Wet (video game)

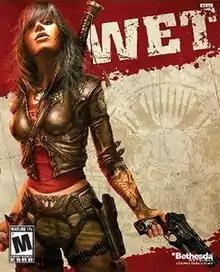
The game's cover art features protagonist Rubi Malone

Wet is a 2009 third-person shooter action game, developed by Artificial Mind & Movement and published by Bethesda Softworks for the PlayStation 3 and Xbox 360. A PlayStation Portable version was planned, but ultimately cancelled.